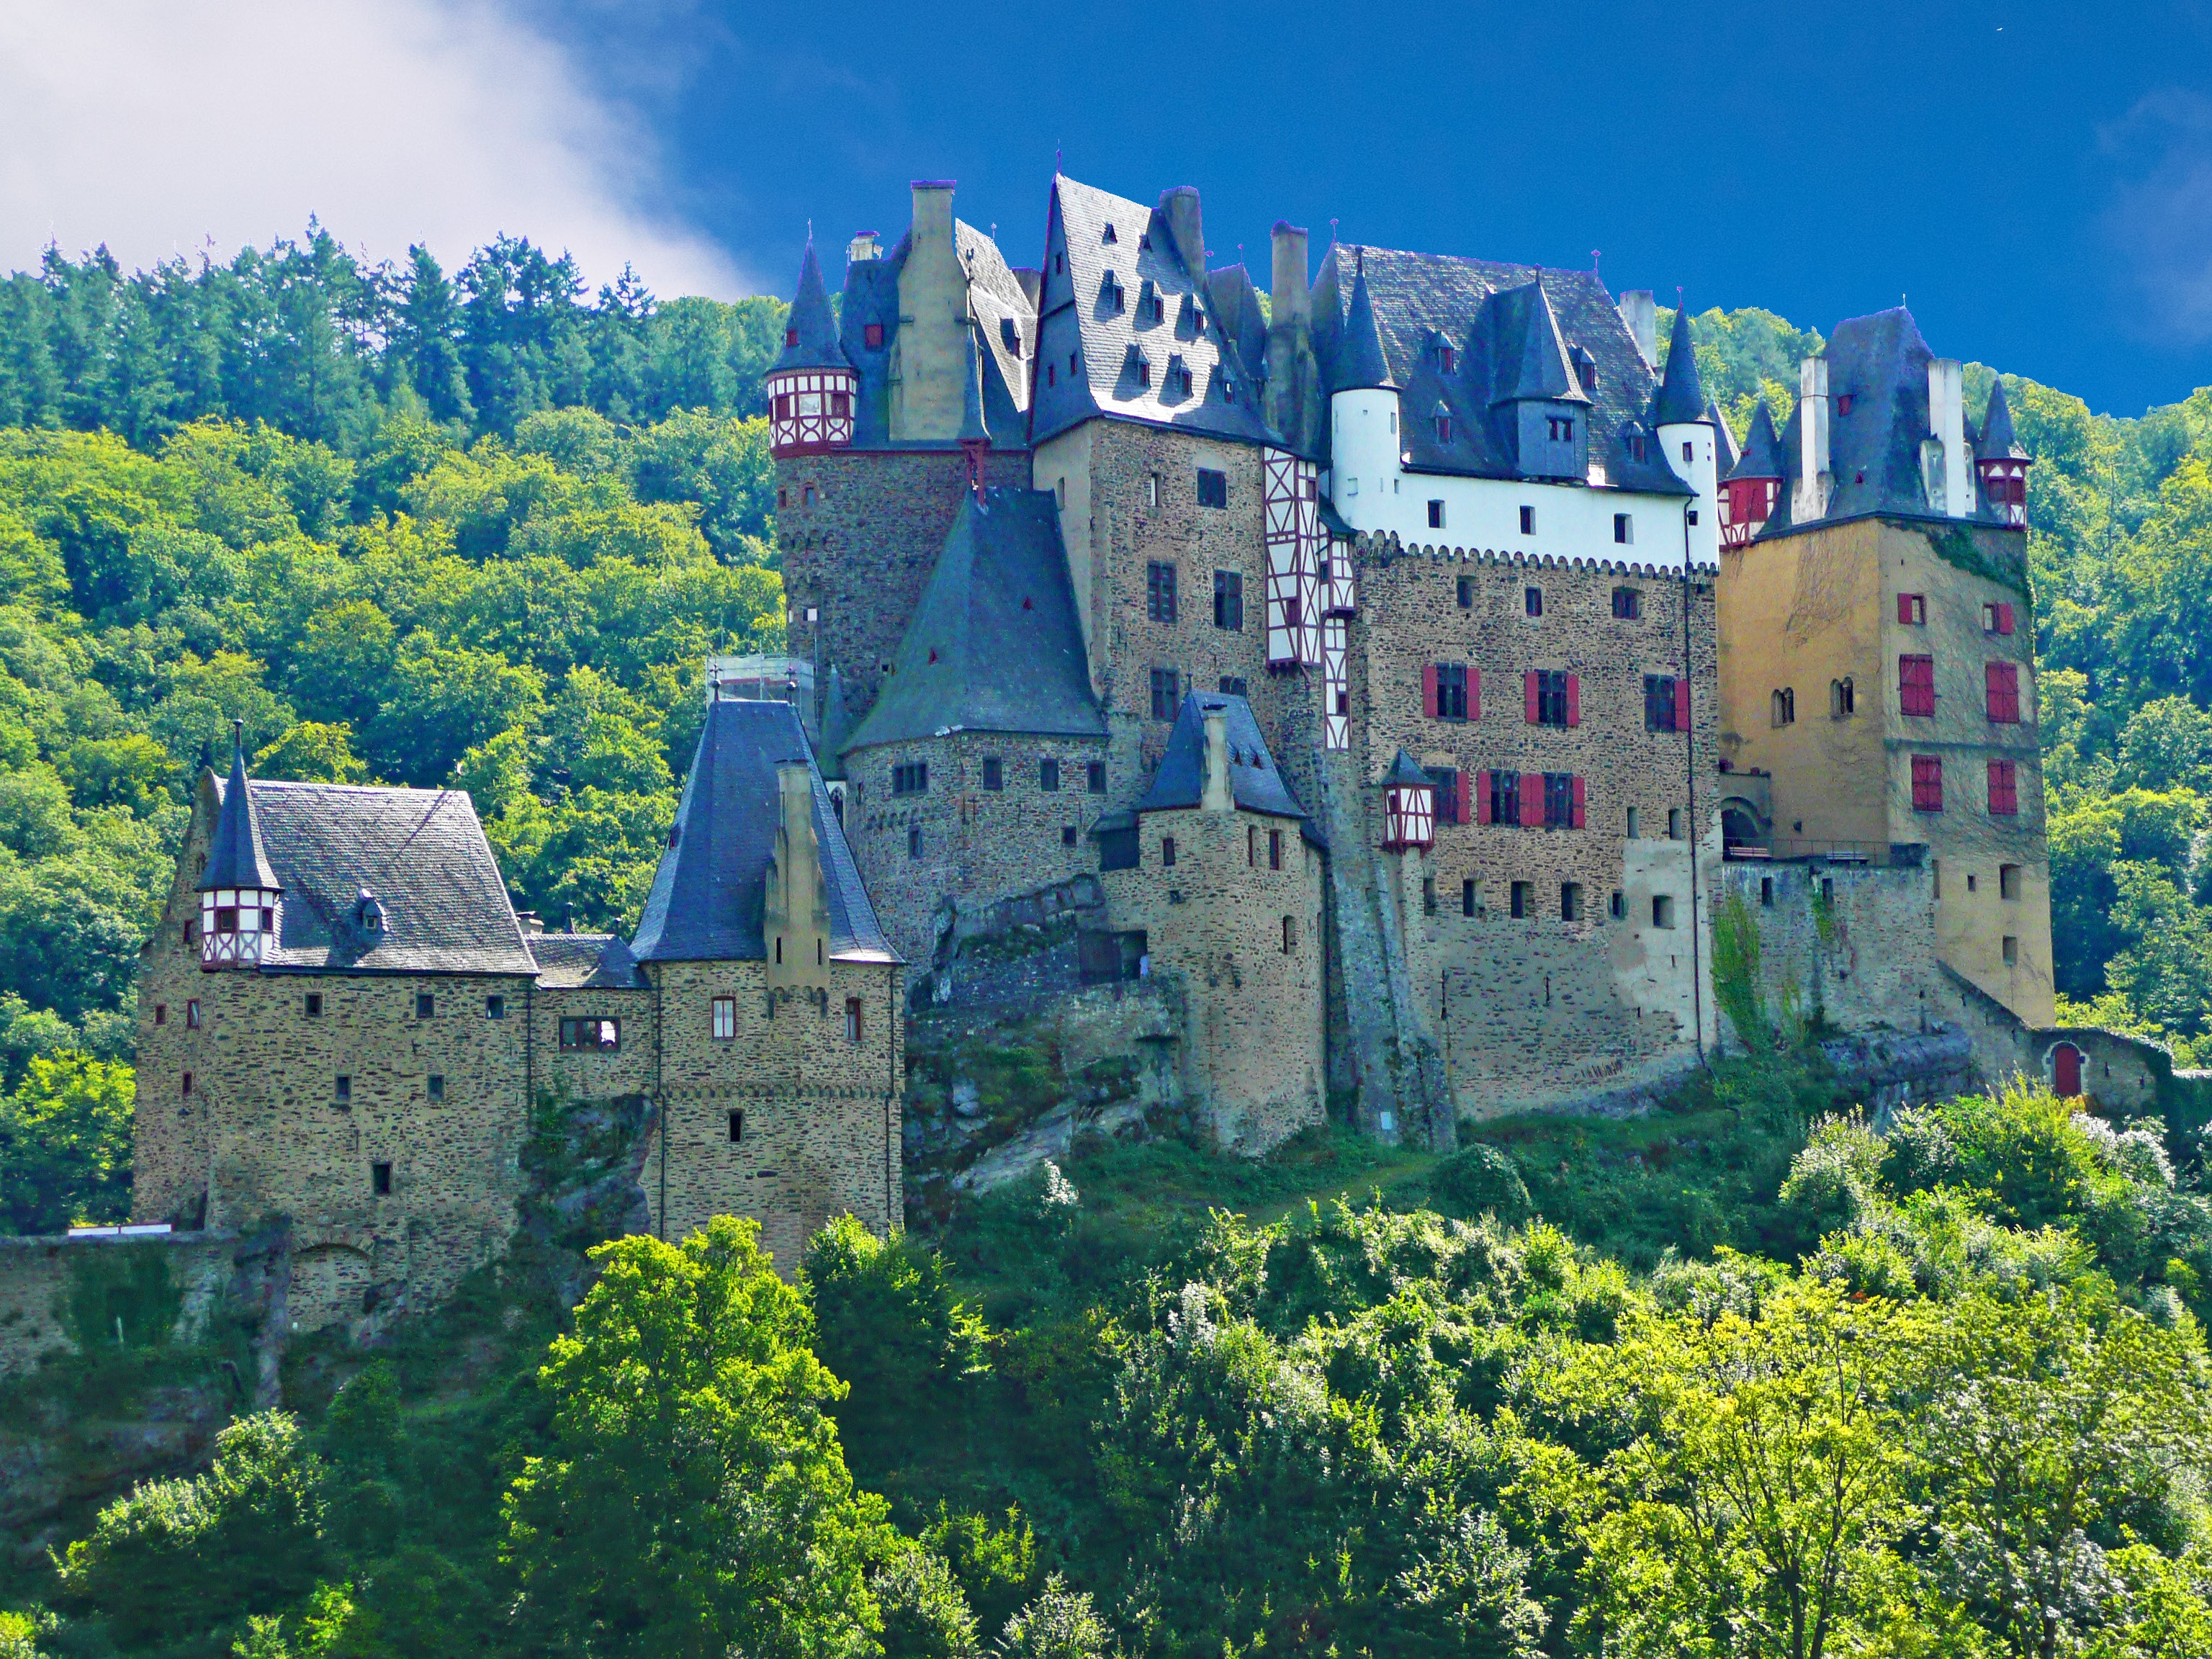
mansion, town, building, chateau, mountain range, village, castle, tourism, places of interest, monastery, germany, estate, middle ages, sachsen, eltz, historic site